Luiz Alberto (footballer, born 1977)

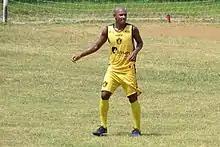
Luiz Alberto, 2017

Luiz Alberto da Silva Oliveira (born 1 December 1977 in Rio de Janeiro), more commonly Luiz Alberto, is a Brazilian former football defender who last played for Boavista.